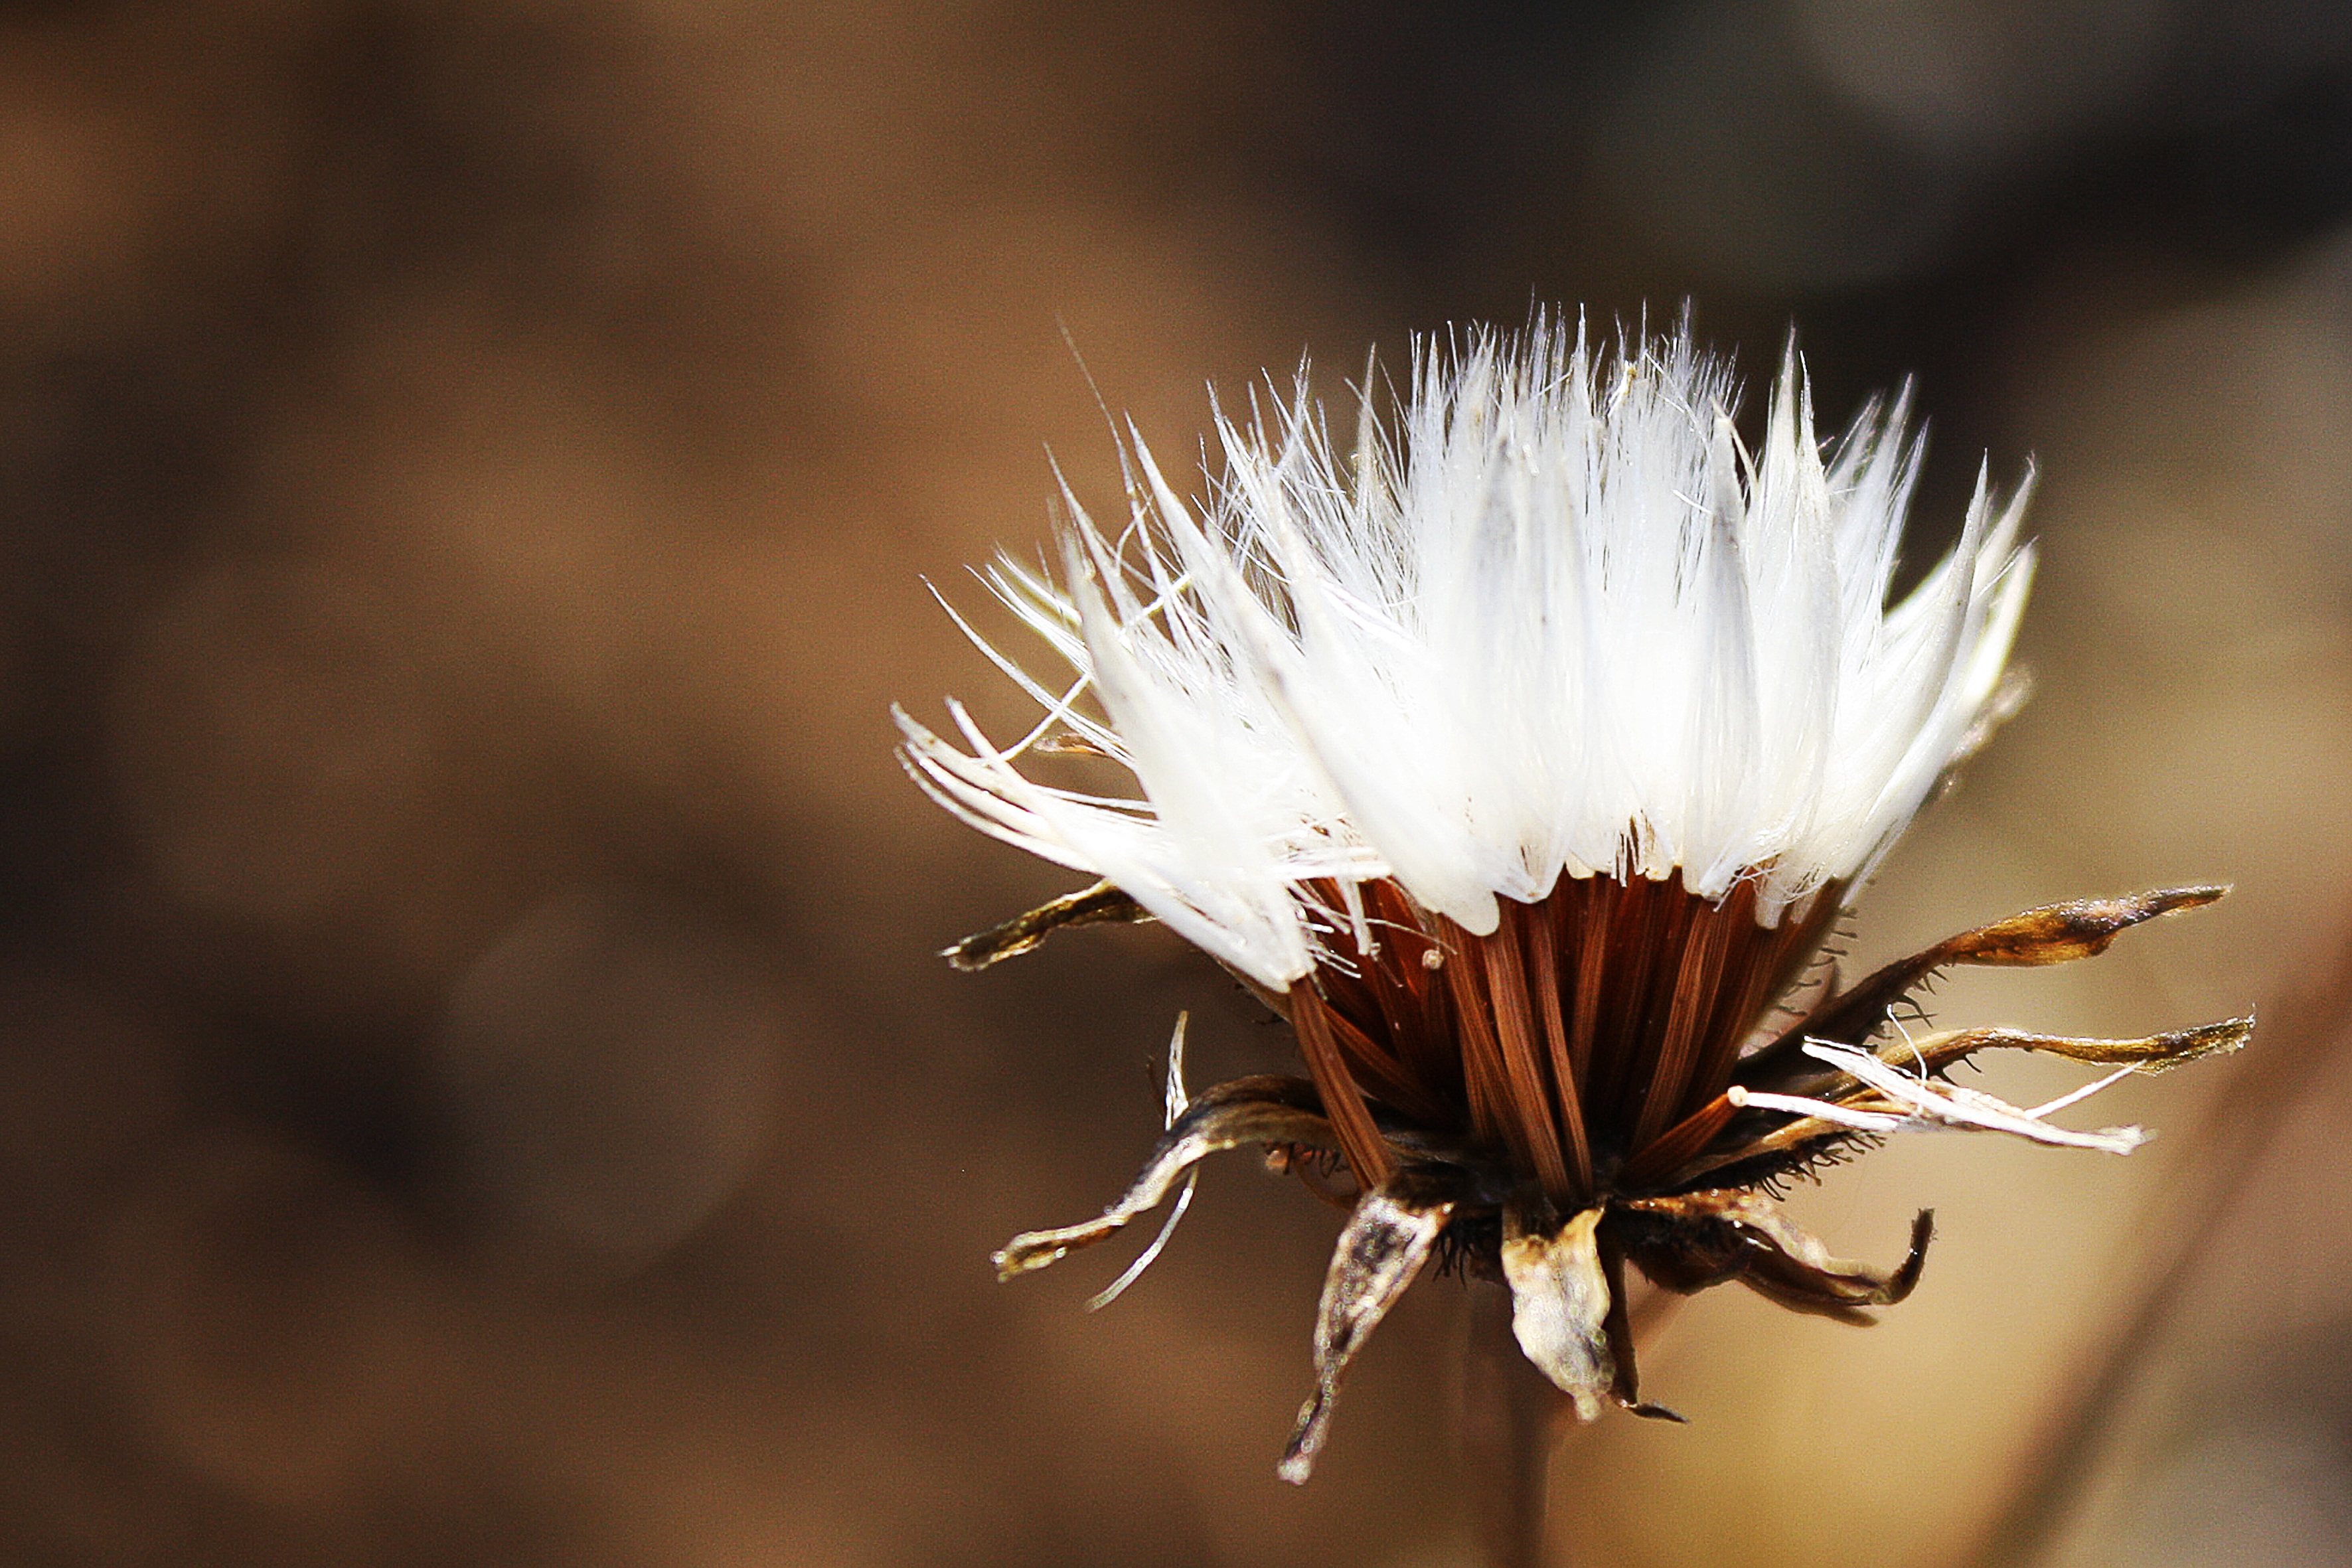
nature, branch, plant, photography, dandelion, sunlight, leaf, flower, petal, autumn, botany, flora, fauna, wildflower, close up, fluff, faded, macro photography, flowering plant, daisy family, plant stem, land plant, thorns spines and prickles